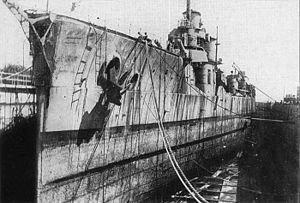
La flotte de l’Armée blanche fut le dernier vestige de la flotte de la mer Noire de la Marine impériale de Russie. Créée en 1920, elle cessa d’exister en 1924. Cette escadre du mouvement blanc combattit lors de la guerre civile russe, elle est également connue sous le nom d'Escadre russe.